University of Wyoming

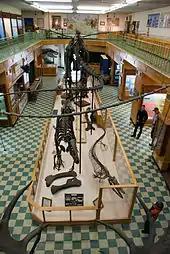
The University of Wyoming Geological Museum

The University of Wyoming's Geological Museum houses a collection of fossils and minerals with special focus on the history of Wyoming. When the University of Wyoming was founded, the museum was essentially the small personal collection of Professor J.D. Conley. In 1893, Wilbur Knight, who was hired as a professor of mining and geology, took over as the museum curator. The museum moved to the Hall of Science in 1902 and continued to expand. By the time the collection was moved to its current location in 1956, Knight's son Samuel Howell Knight had made the university's Geology Department well known around the country. Samuel Howell Knight acquired many of the exhibits and paintings that are still on display, including the copper Tyrannosaurus at the entrance, the initial mounting of the Apatosaurus skeleton centerpiece, and the terracotta Stegosaurus and Triceratops panels.